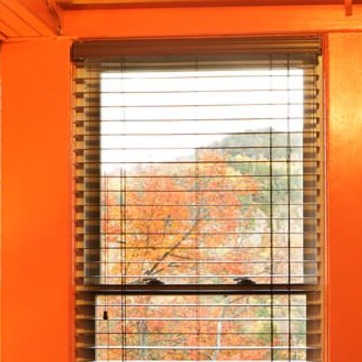
Material: glass